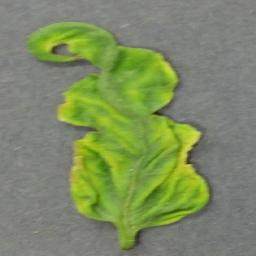
Label: Tomato___Tomato_Yellow_Leaf_Curl_Virus